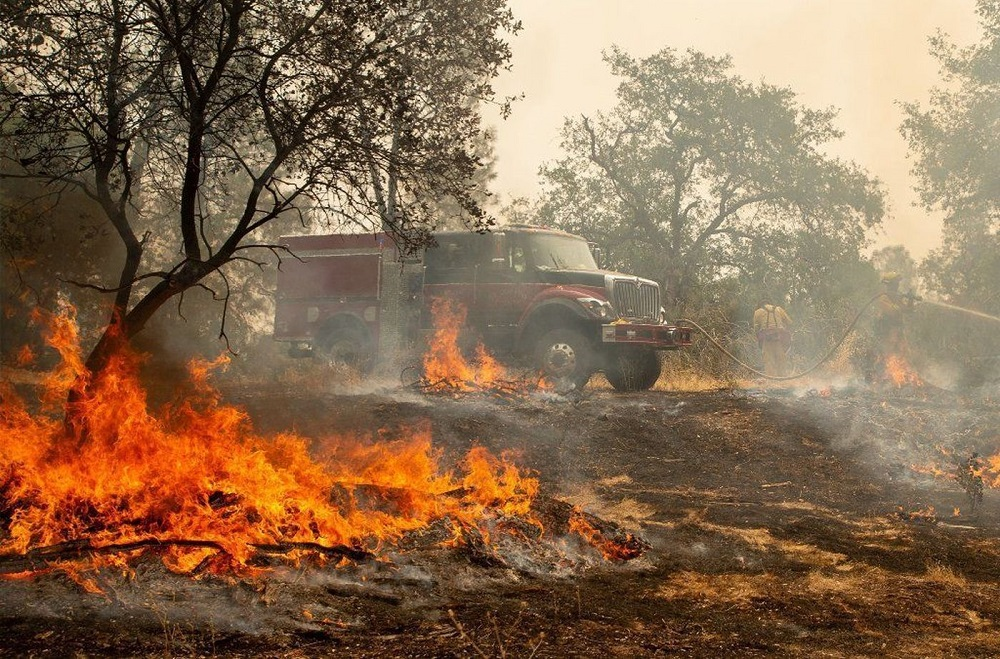
Fire: yes
Smoke: yes